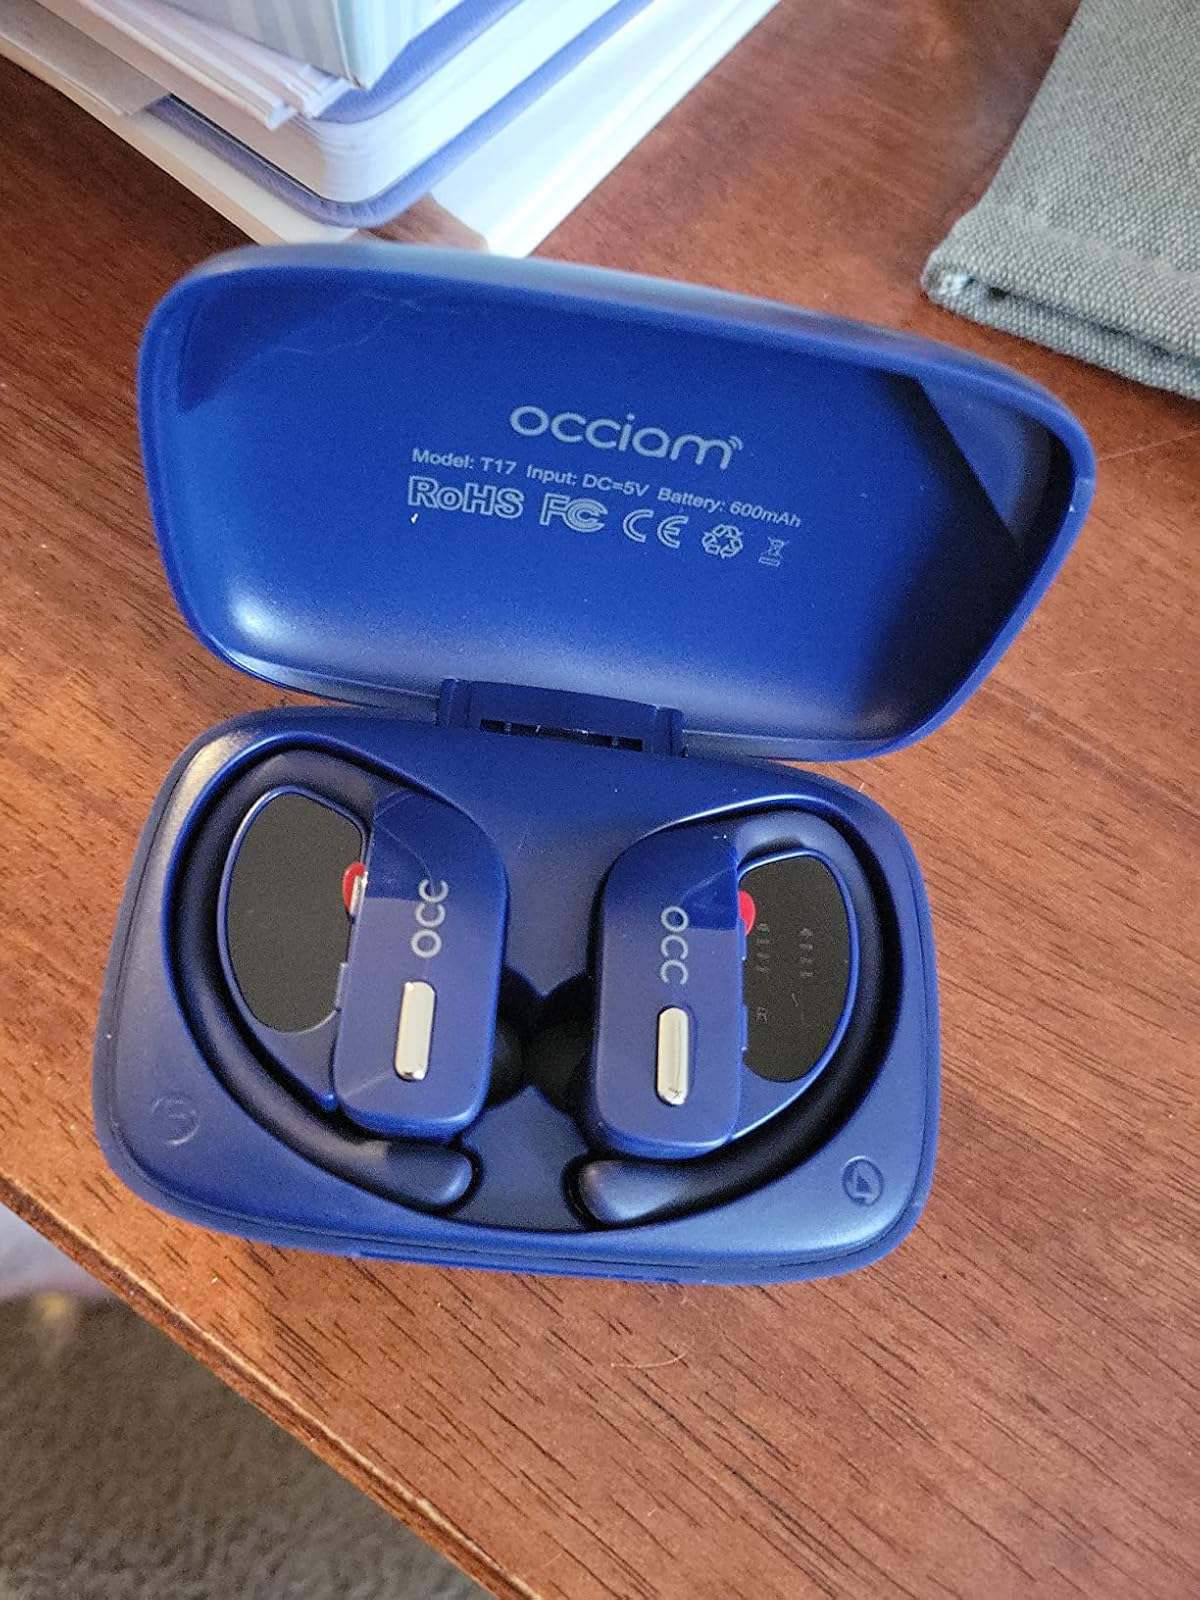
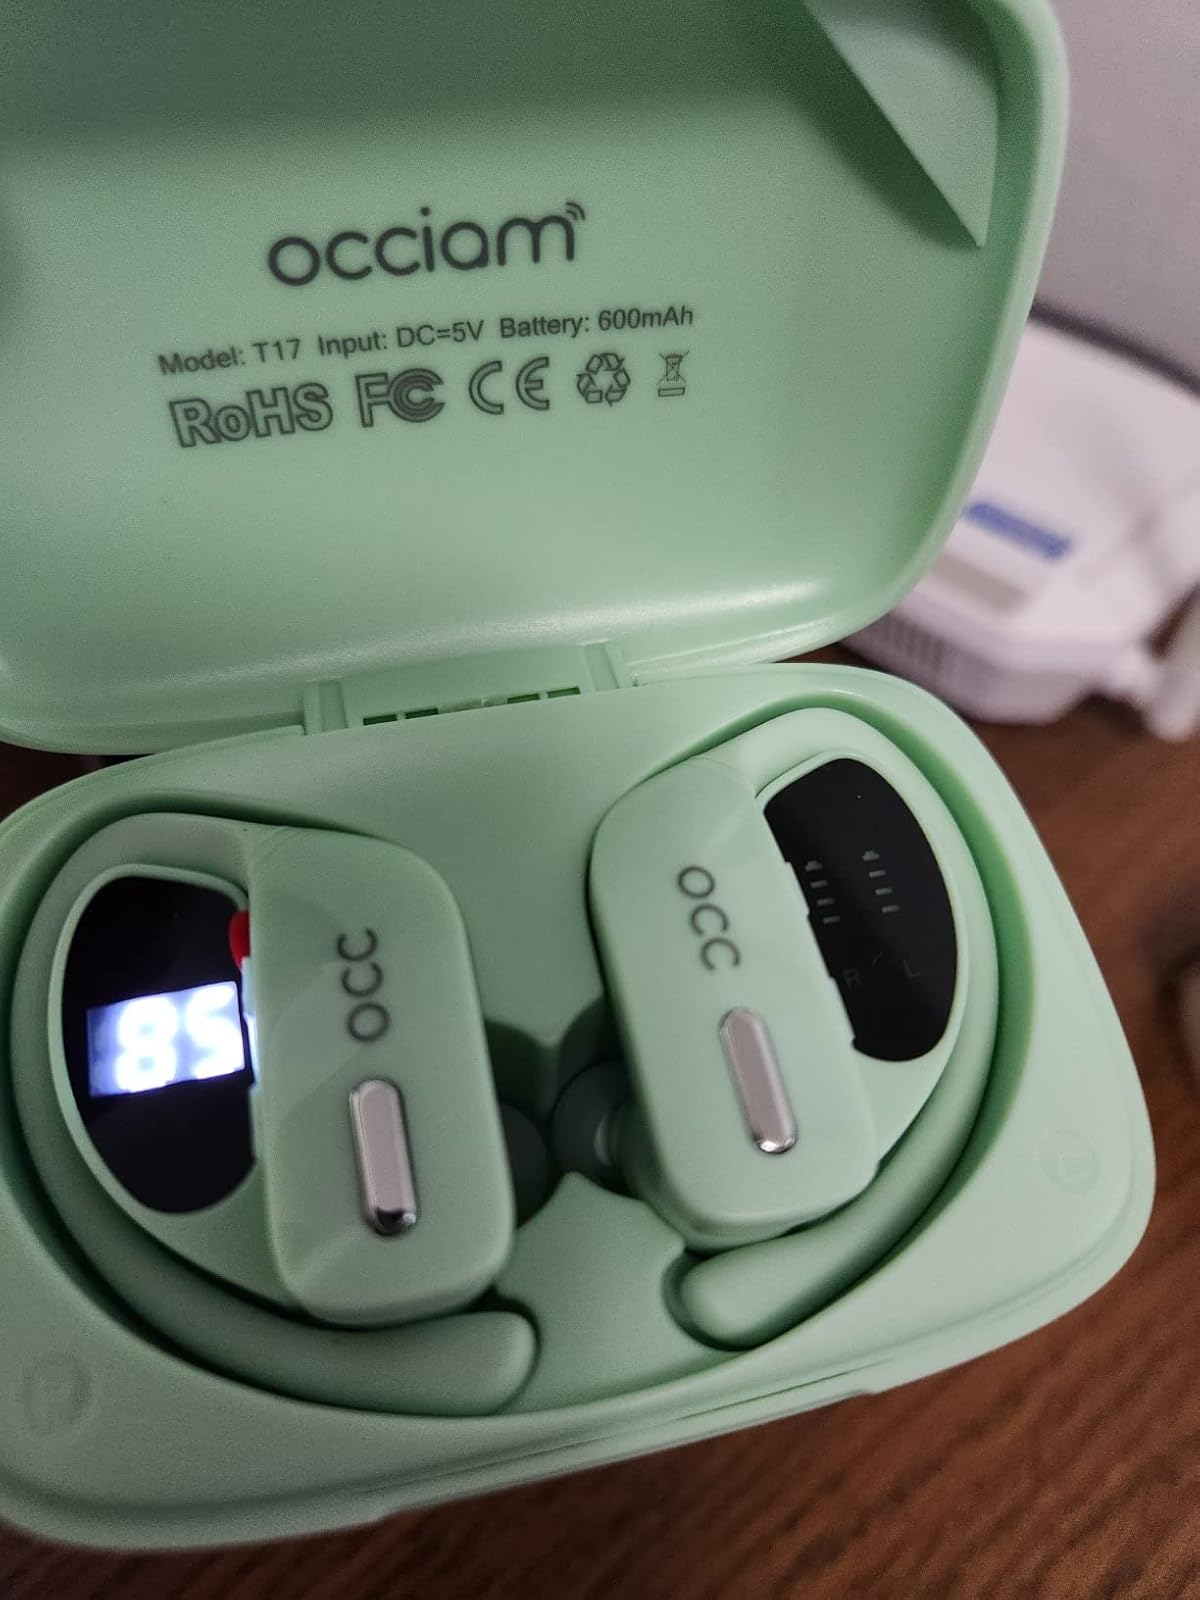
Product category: earbuds
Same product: no